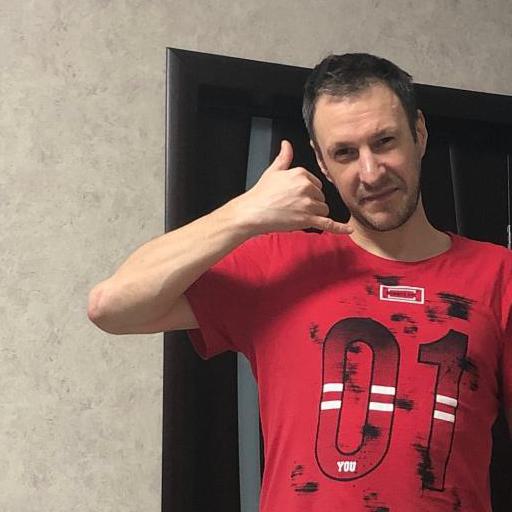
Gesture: call